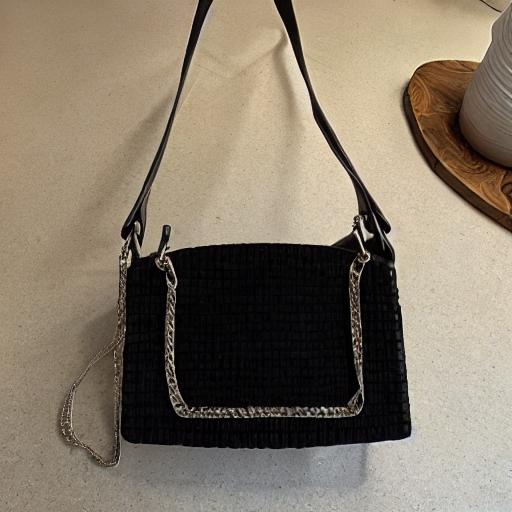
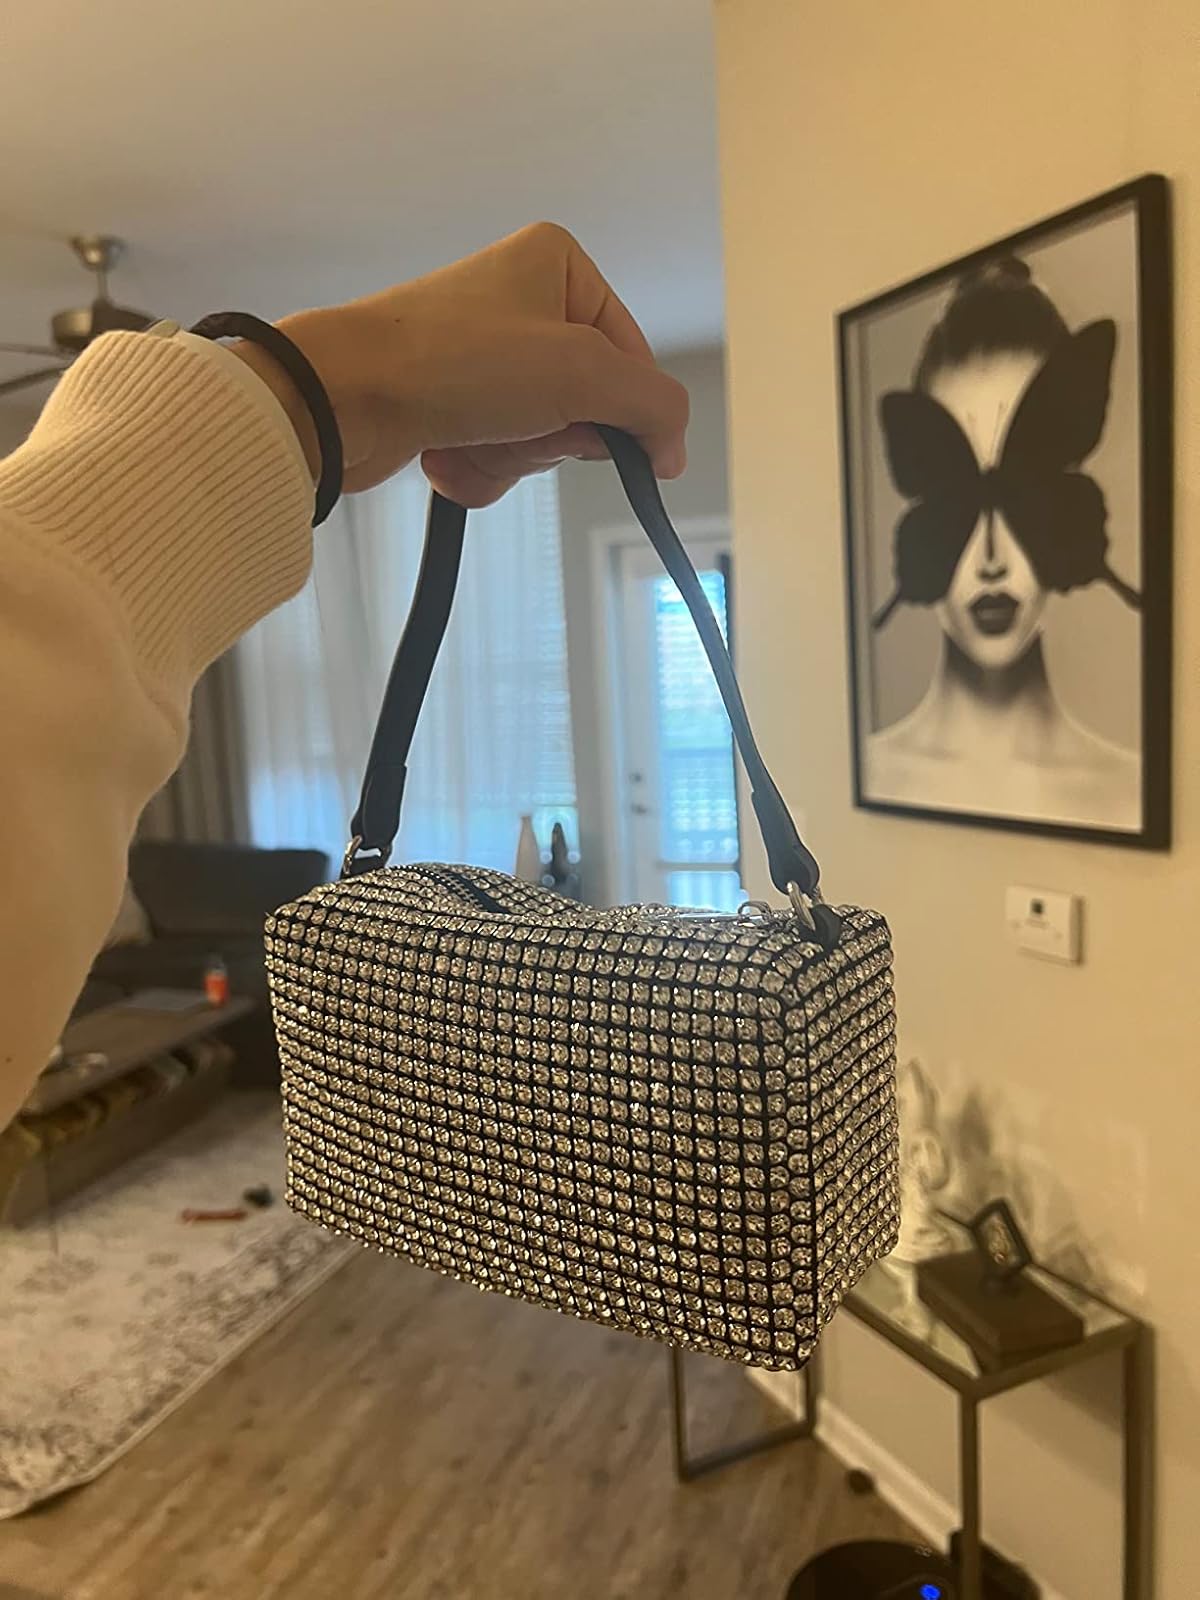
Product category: accessories_handbag
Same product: no